Oscar Cesare

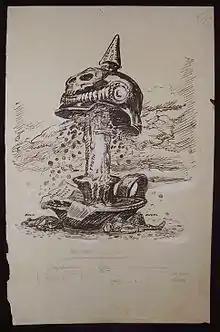
Original drawing for a WWI-era political cartoon

Cesare was active in opposing World War I. He adopted the grease crayon technique that had been adopted by other radical cartoonists such as Boardman Robinson, Robert Minor, K. R. Chamberlain, and Rollin Kirby.